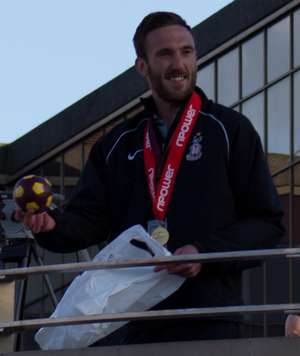
Rory Alexander McArdle est un footballeur nord-irlandais, né le 1ᵉʳ mai 1987 à Sheffield en Angleterre. Il évolue comme défenseur central à Exeter City.